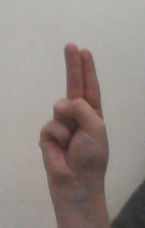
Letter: taa